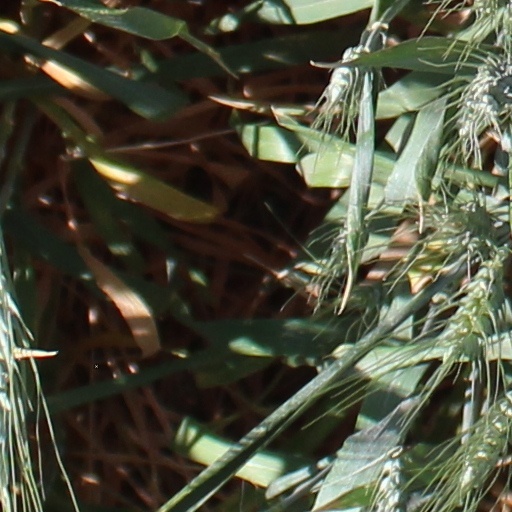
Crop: wheat